Raju Nair

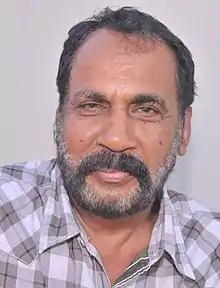
Nair in September 2013

Raju Nair (born 13 April 1952) is an Indian newspaper cartoonist. He is one of the most prominent cartoonists in the Malayalam newspaper industry. Though his official name is Raju Peter, even his close associates do not know this or this name is seldom known. Most importantly, he is the director of first tele-film with animated cartoons to be telecasted in a channel.